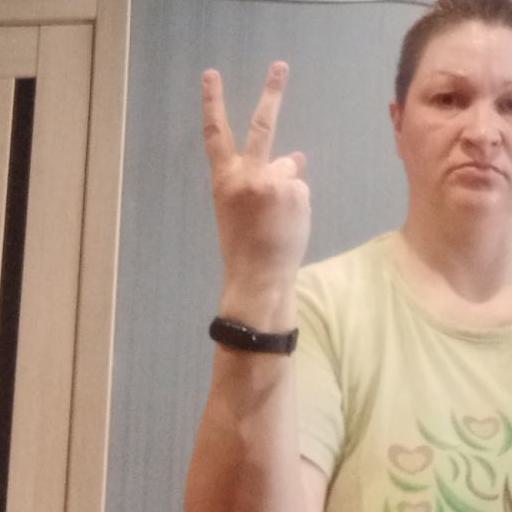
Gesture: peace_inverted